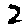
Label: 2